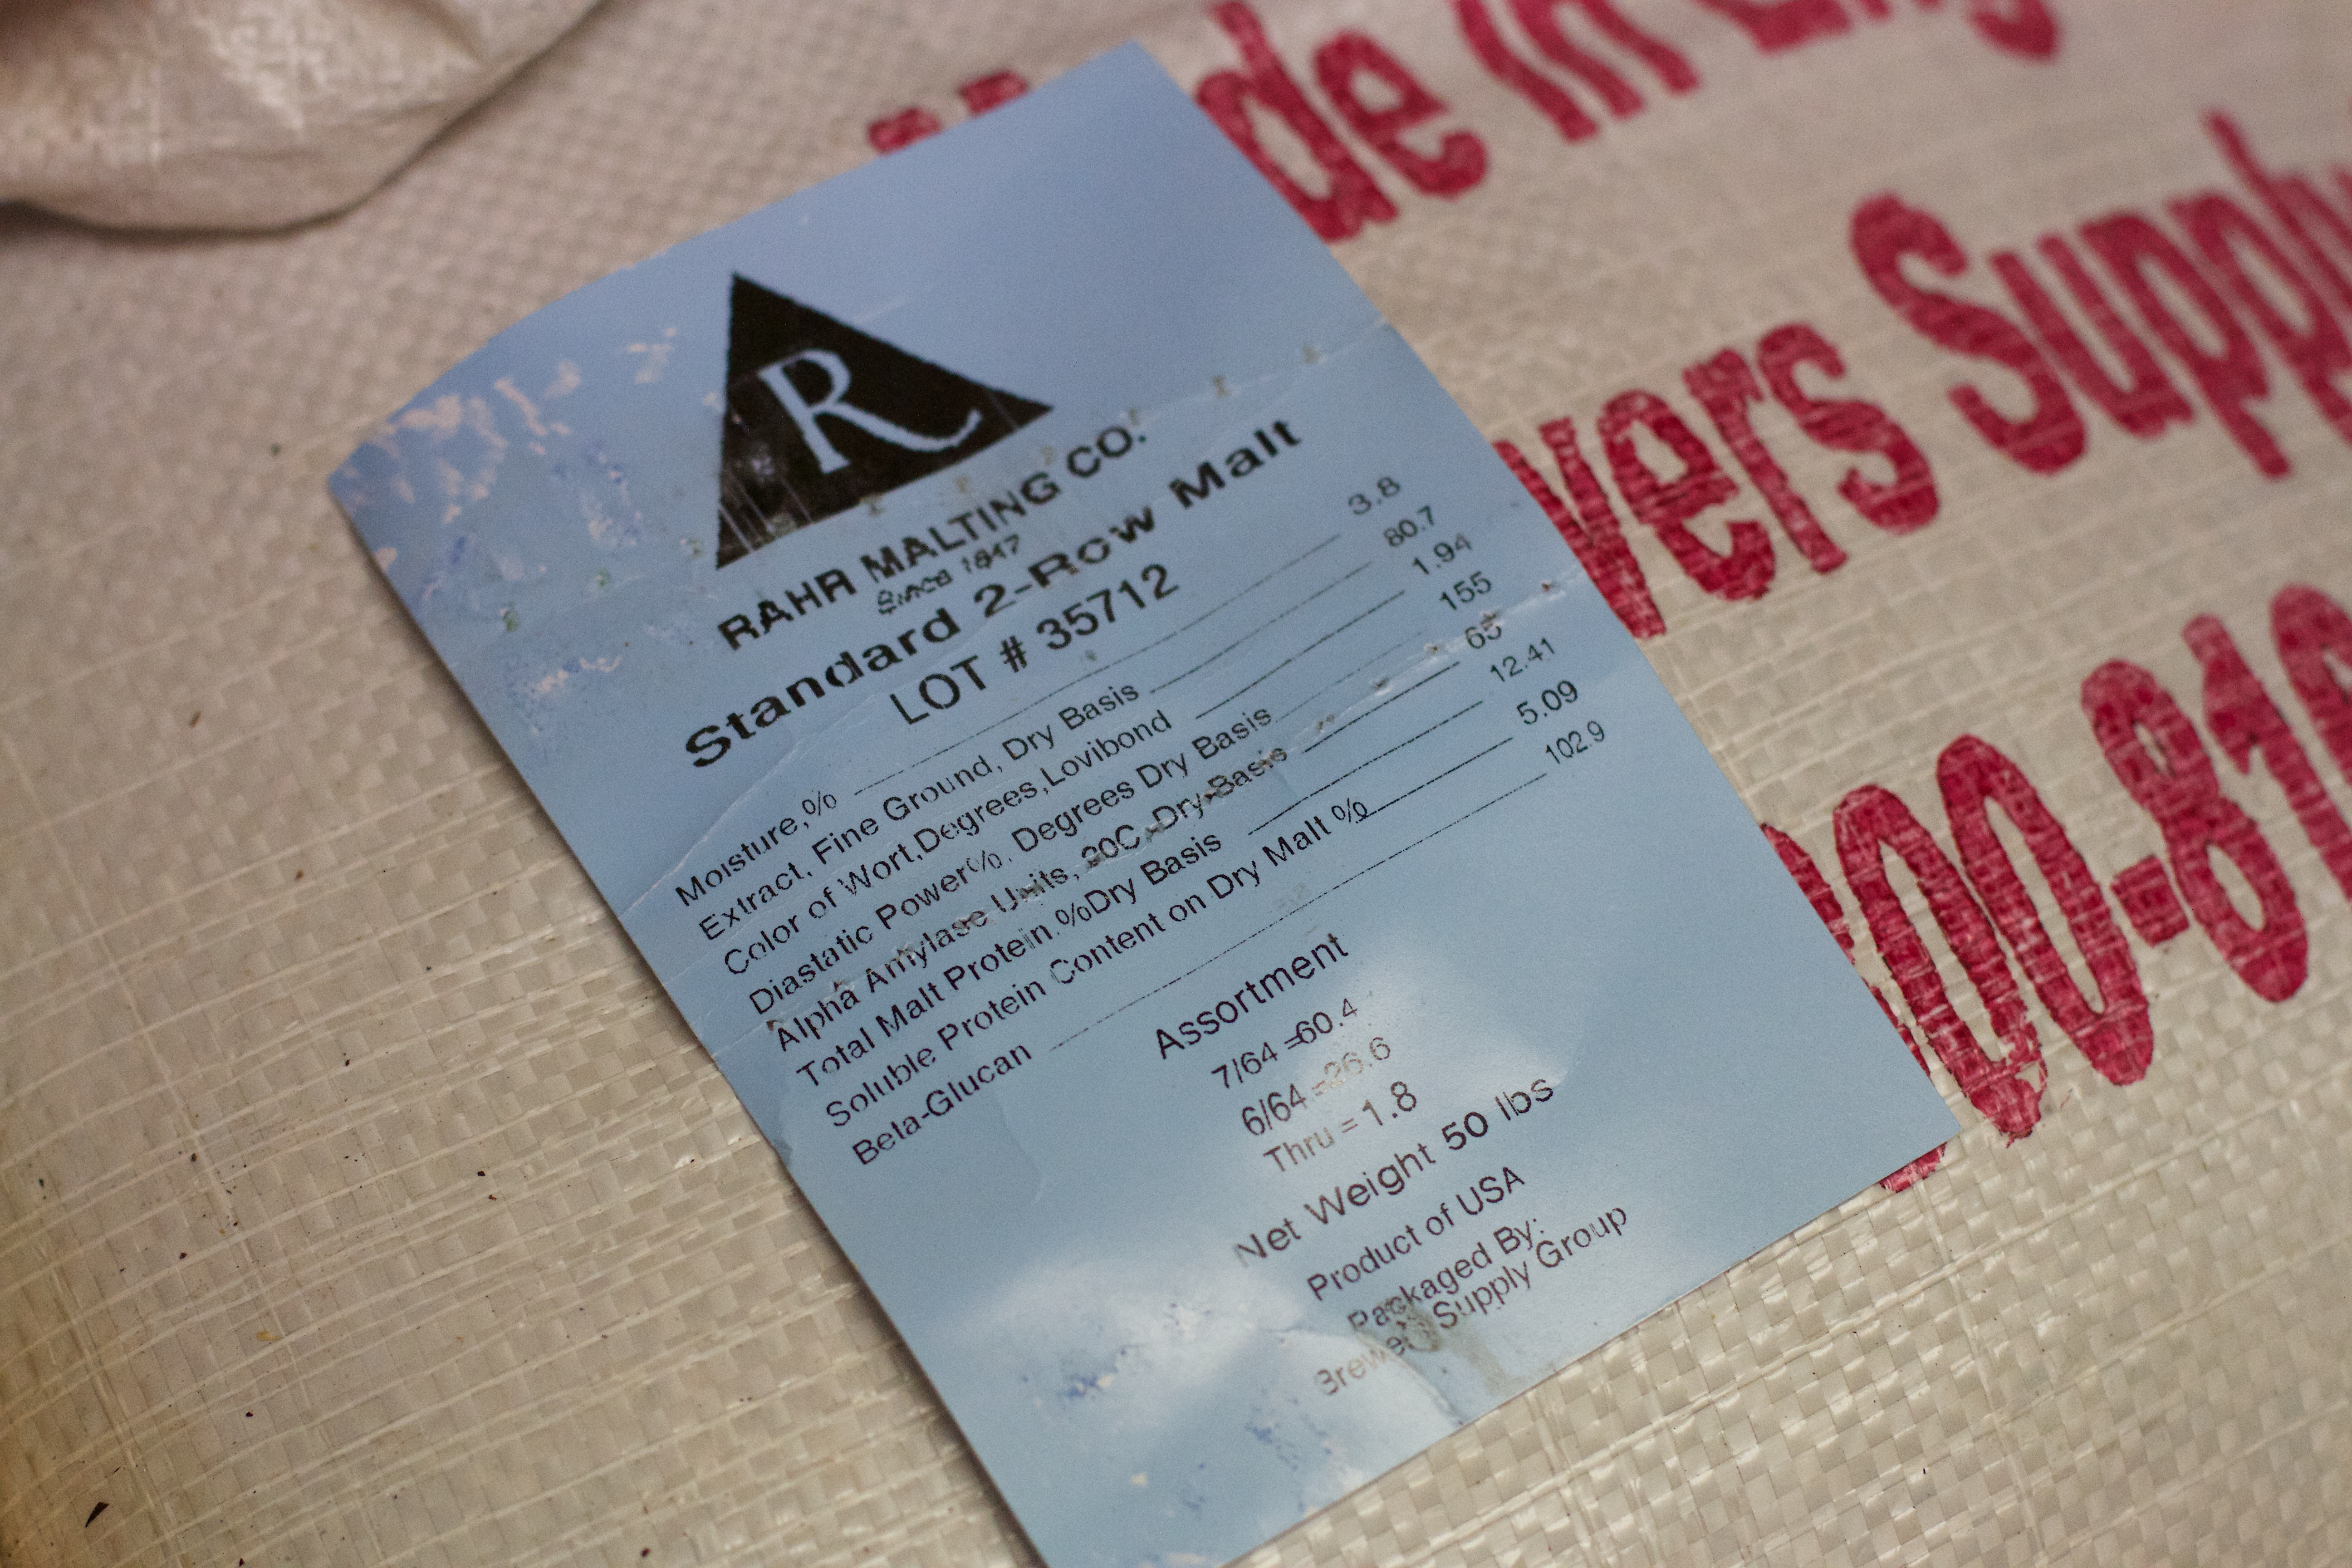
advertising, beer, label, brand, font, design, text, thatbrewery